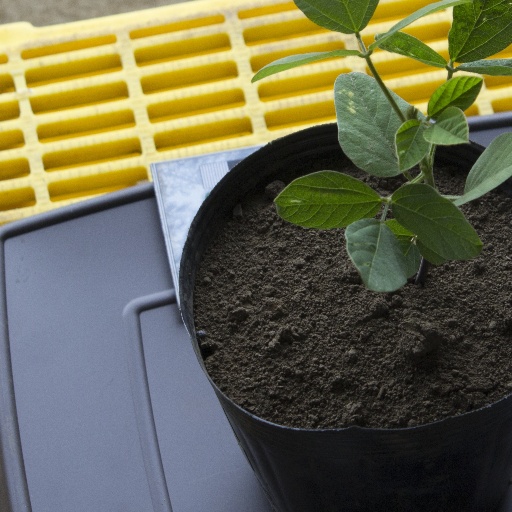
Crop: soybean